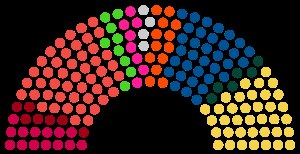
Folketingsmedlemmer valgt i 2015
Mandatfordeling ved Folketingsvalget 2015
Ved Folketingsvalget den 18. juni 2015 valgtes 179 medlemmer af Folketinget. Heraf er 175 valgt i Danmark, to på Færøerne og to i Grønland. Fintællingen blev påbegyndt 19. juni kl. 08.00, bl.a. i Svanemøllehallen i København, under politibeskyttelse. Den afklarer fordelingen af personlige mandater, men kan teoretisk set også rykke mandater mellem partierne. Fintællingen fortsætter til den er afsluttet, men kan genoptages, hvis der er relevante tvister.